Freddy Kottulinsky

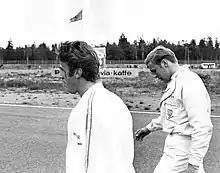
Freddy Kottulinsky (left) and the Finnish driver Matti Lamminen in Keimola, Finland, 1968, after their Formula Three vehicles had collided.

Winfried Philippe Adalbert Karl Graf Kottulinsky Freiherr von Kottulin, better known as Freddy Kottulinsky (20 July 1932 – 4 May 2010), was a German-Swedish racing and rallying driver who won the Paris-Dakar Rally in 1980. He was born in Munich.